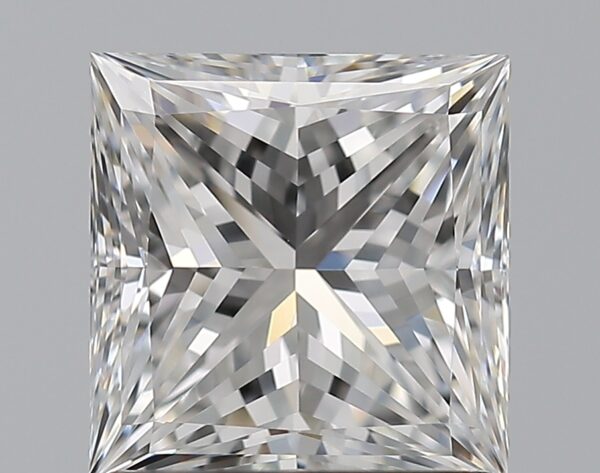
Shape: princess
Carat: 1.5
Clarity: VVS1
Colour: E
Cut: EX
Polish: EX
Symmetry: EX
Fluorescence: N
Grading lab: GIA
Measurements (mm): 6.38 x 6.2 x 4.57